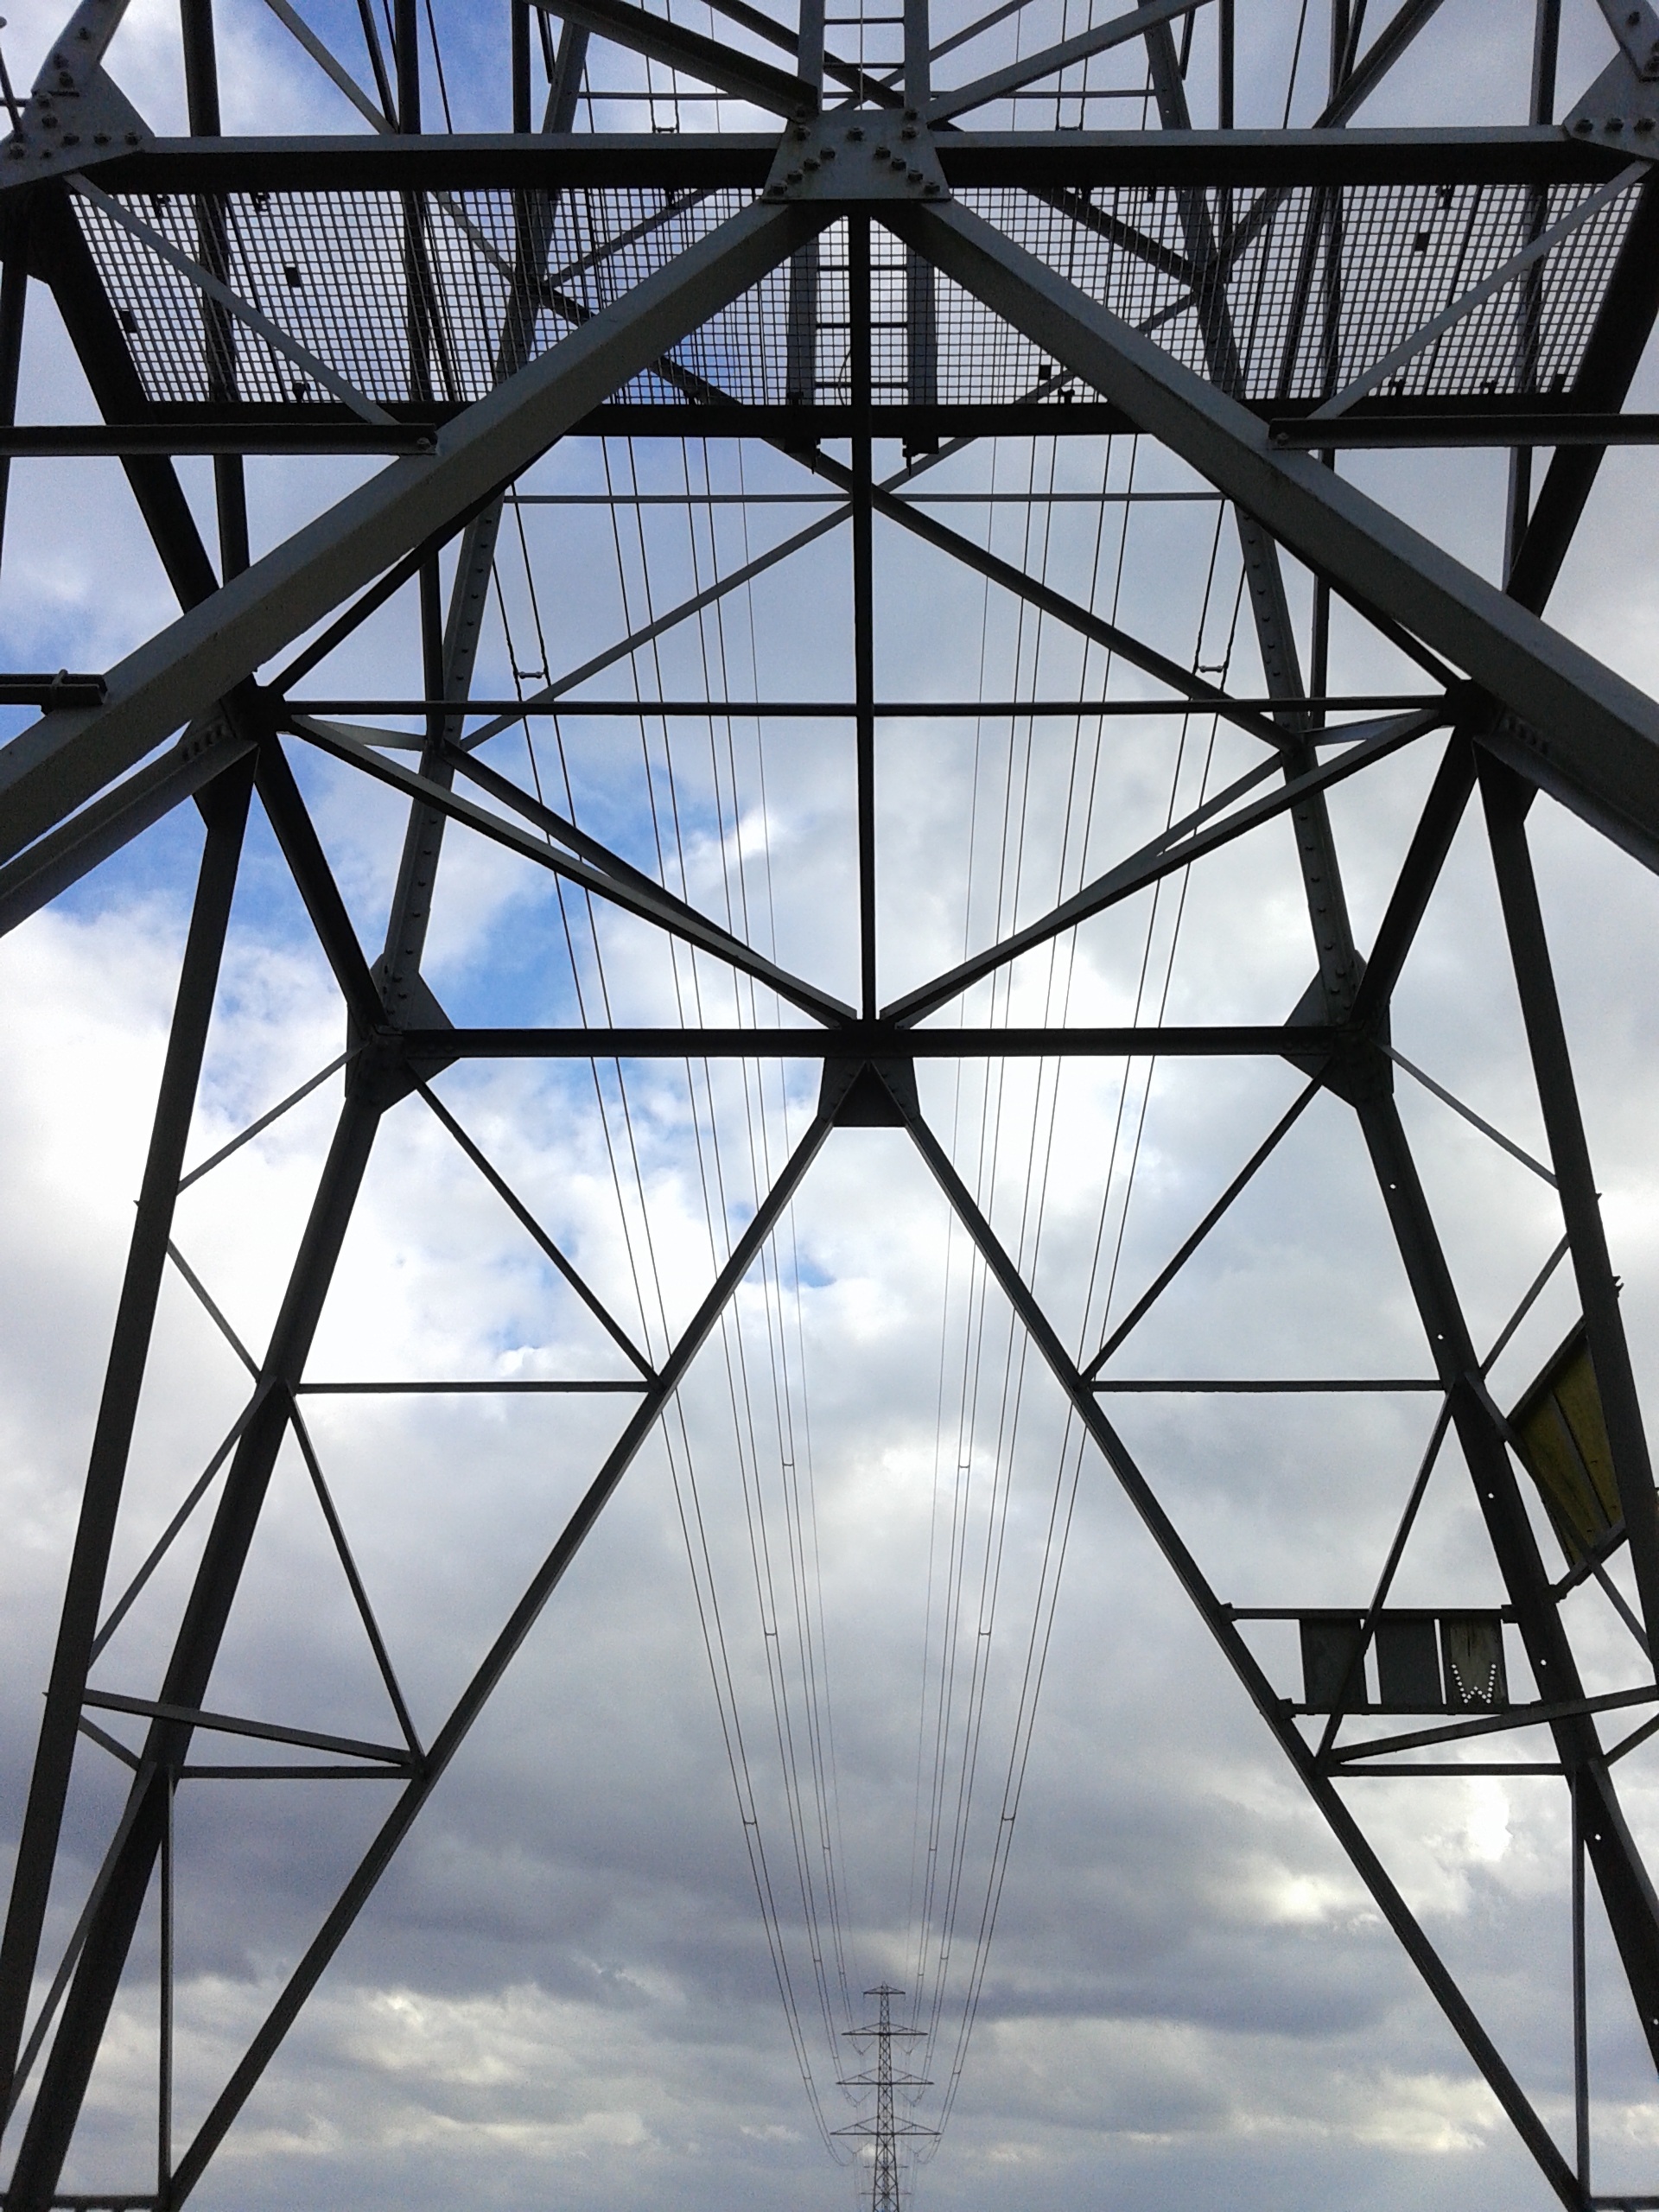
architecture, structure, sky, bridge, air, line, flow, reflection, tower, mast, electricity, high voltage, pylon, clouds, powerlines, symmetry, wires, cables, tourist attraction, underside, transmission tower, high voltage line, cumulus clouds, outdoor structure